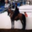
Label: horse